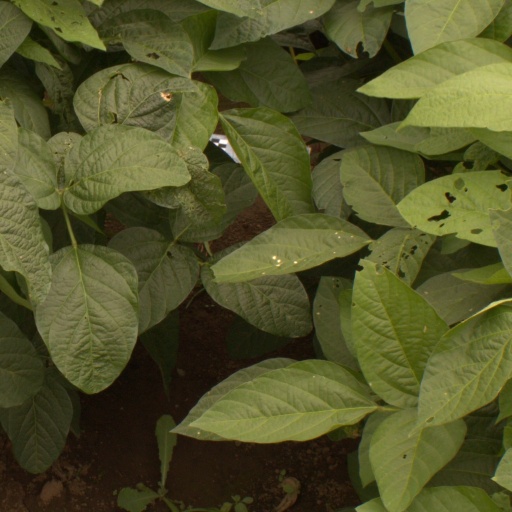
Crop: soybean